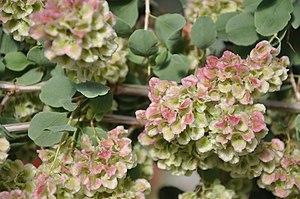
Atraphaxis pyrifolia est une espèce de plantes à fleurs buisonnante du genre Atraphaxis appartenant à la famille des Polygonaceae. Elle se rencontre en Asie centrale, dans le Tian Shan central, l'Ala-Taou de Kirghizie, autour de Talas, dans la vallée de la rivière Tchatkal, dans la vallée de Ferghana et au sud de cette vallée.
Atraphaxis est un genre de plantes à fleurs appartenant à la famille des Polygonaceae qui comprend vingt-cinq espèces. Elles se rencontrent dans les zones méditerranéennes de l'Europe et en Afrique du Nord, ainsi que dans les zones steppiques d'Asie centrale, d'Asie du Sud-Ouest et du nord de l'Asie.